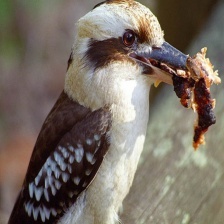
Species: KOOKABURRA
Scientific name: DACELO